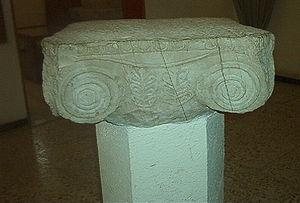
Chapiteau ionique, antiquarium de Bulla Regia (Tunisie)
Bulla Regia est un site archéologique situé dans le nord-ouest de la Tunisie, plus précisément au lieu-dit anciennement dénommé Hammam-Derradji — ce toponyme fixé par l'archéologue, diplomate et membre de l'Institut de France, Charles-Joseph Tissot, n'étant plus usité depuis Gilbert Charles-Picard — à 5 kilomètres au nord de Jendouba.